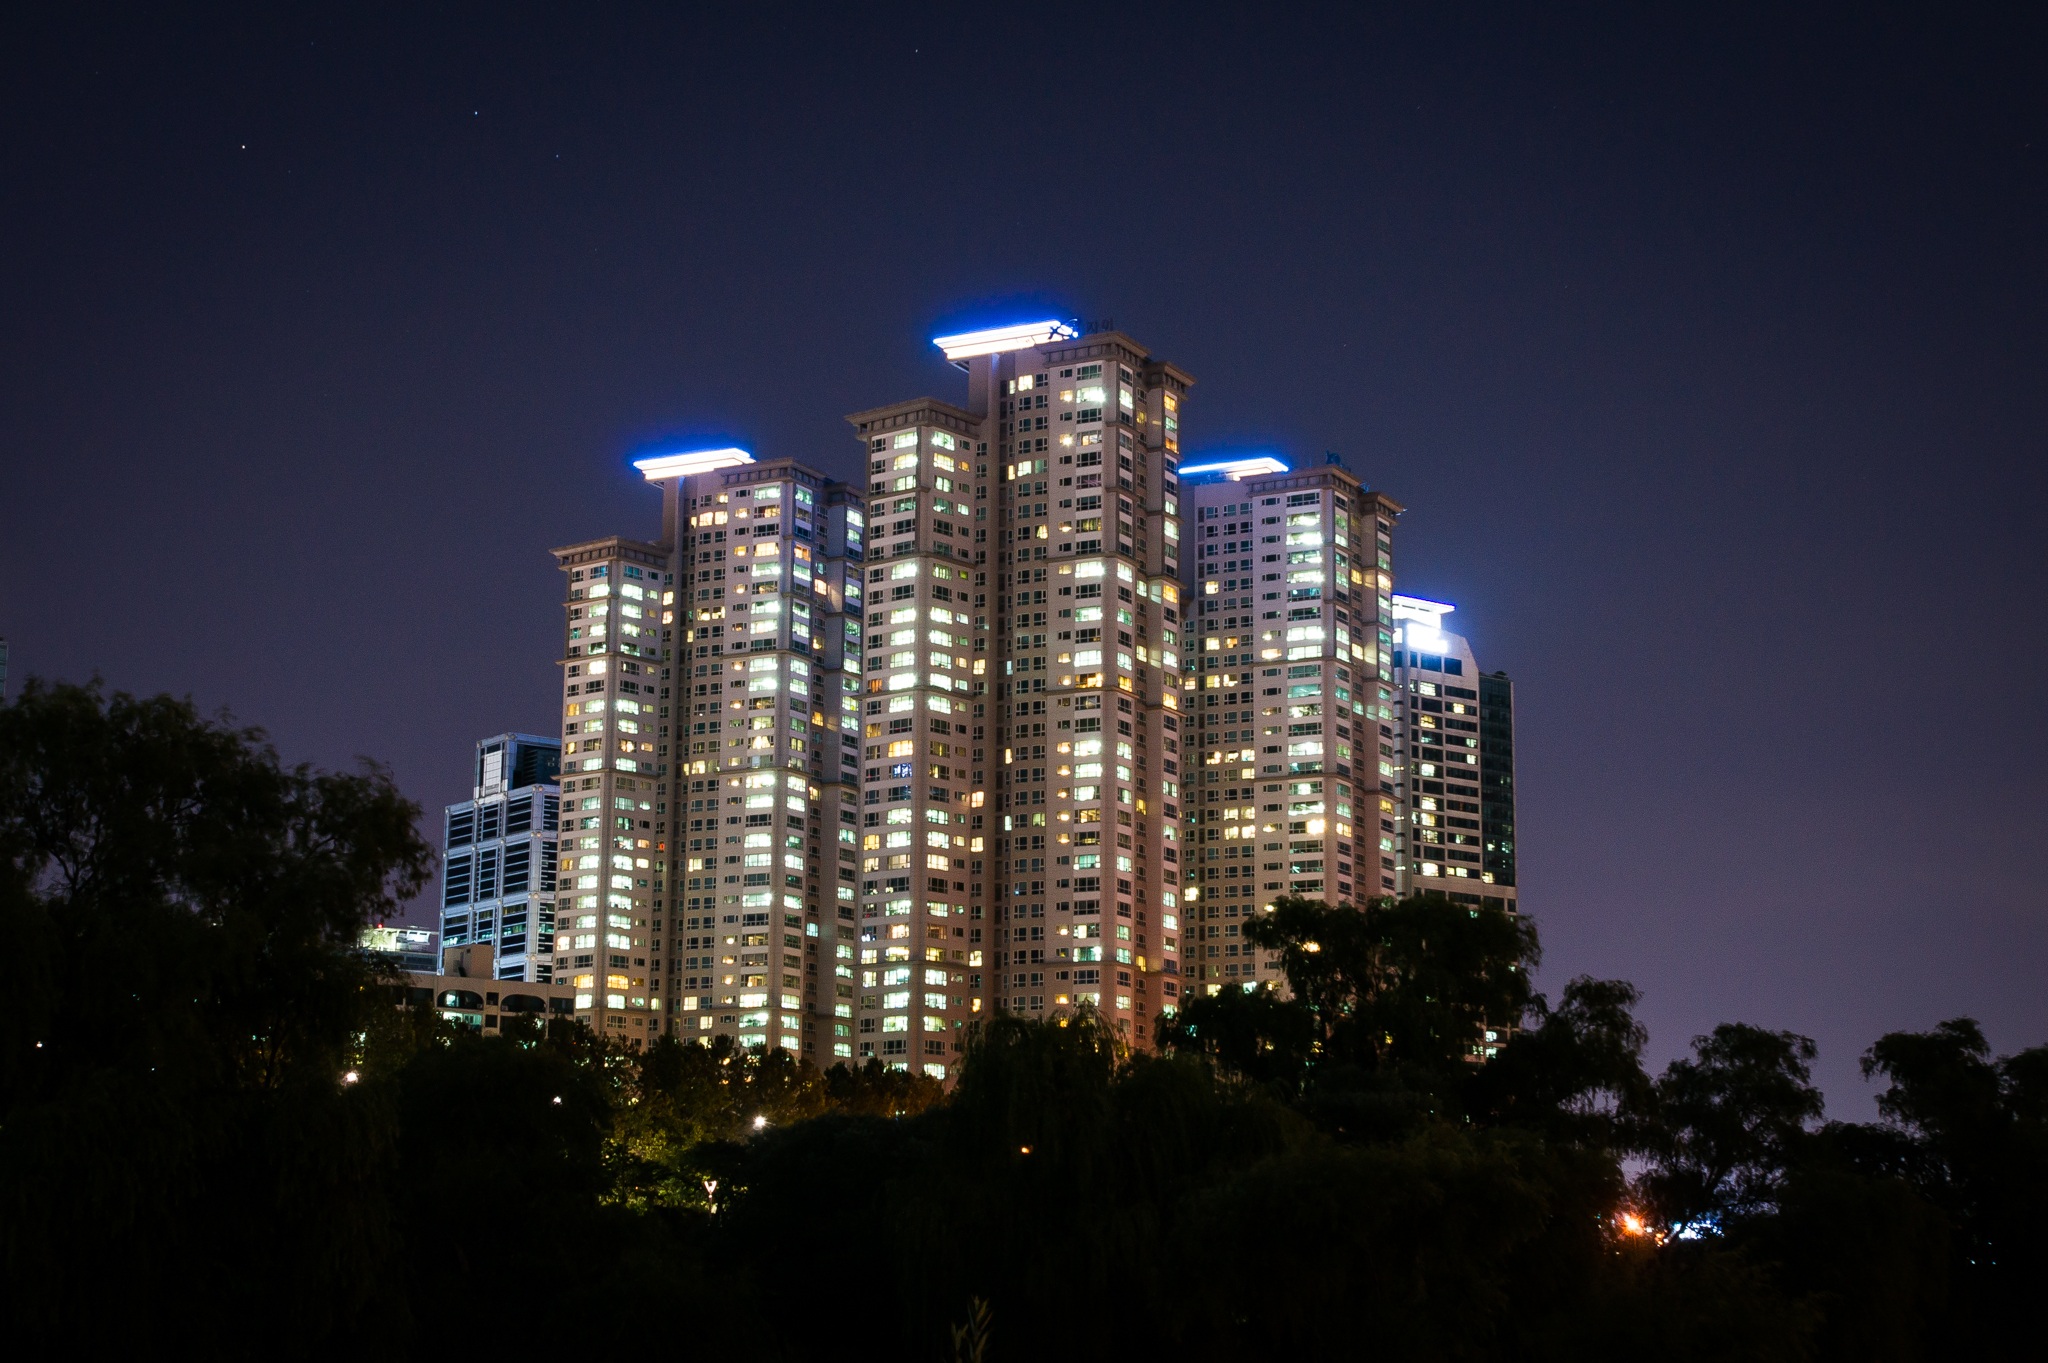
horizon, light, skyline, night, town, building, city, skyscraper, cityscape, downtown, dusk, evening, reflection, tower, park, landmark, apartment, tower block, metropolis, night scene, urban area, human settlement, atmosphere of earth, metropolitan area